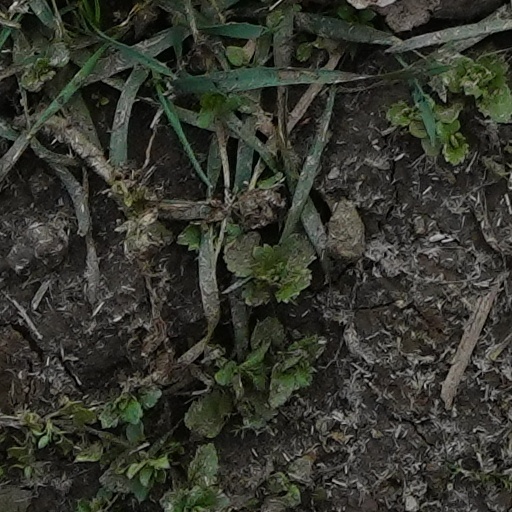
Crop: wheat